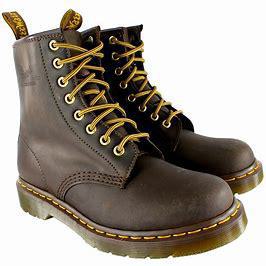
Brand: Dr.
Model: Martens 100